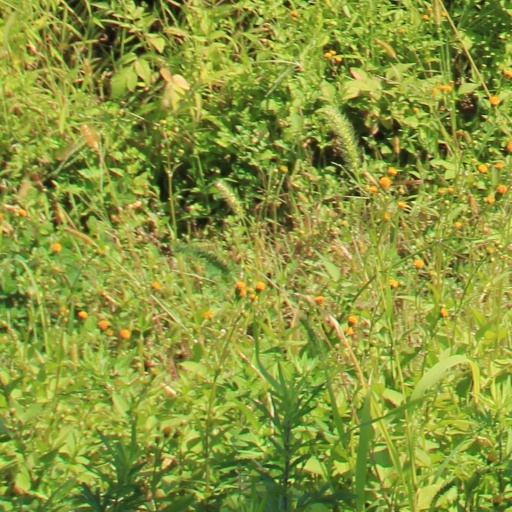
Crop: grape